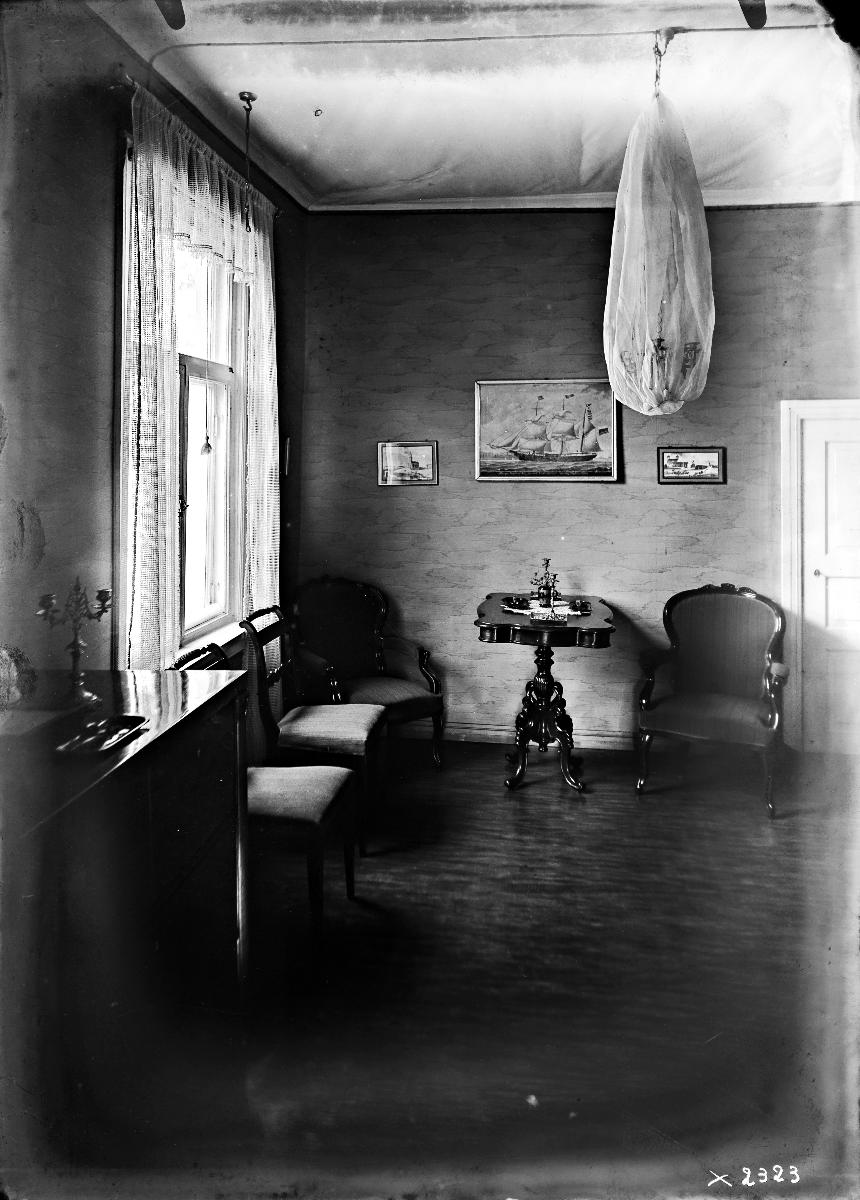
Tuiran apteekkarin yksityisasunto
A pharmacist's residence
sisällön kuvaus: Huone Tuiran apteekkarin yksityisasunnosta Oulussa vuonna 1939. content description: A pharmacist's residence in Oulu, Finland, in 1939.
Vuosi: 1939
Paikka: Suomi, Pohjois-Pohjanmaa, Oulu, Suomi, Oulu, Tuira
Aiheet: sisäkuva; apteekkarit; asunnot; asuinrakennukset; huoneet; huonekalut; pharmacists (entrepreneurs); housings; residential buildings; rooms; furniture; apotekare; bostäder; bostadshus; rum; möbler